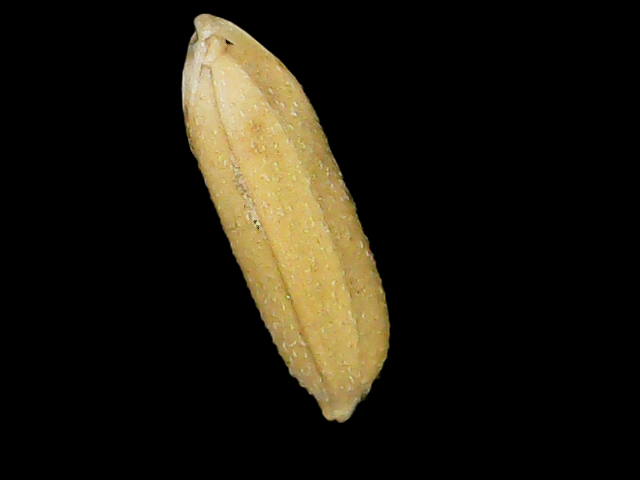
Rice variety: Binadhan16